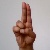
The image shows a hand gesture representing the letter 'U' in Indian Sign Language.